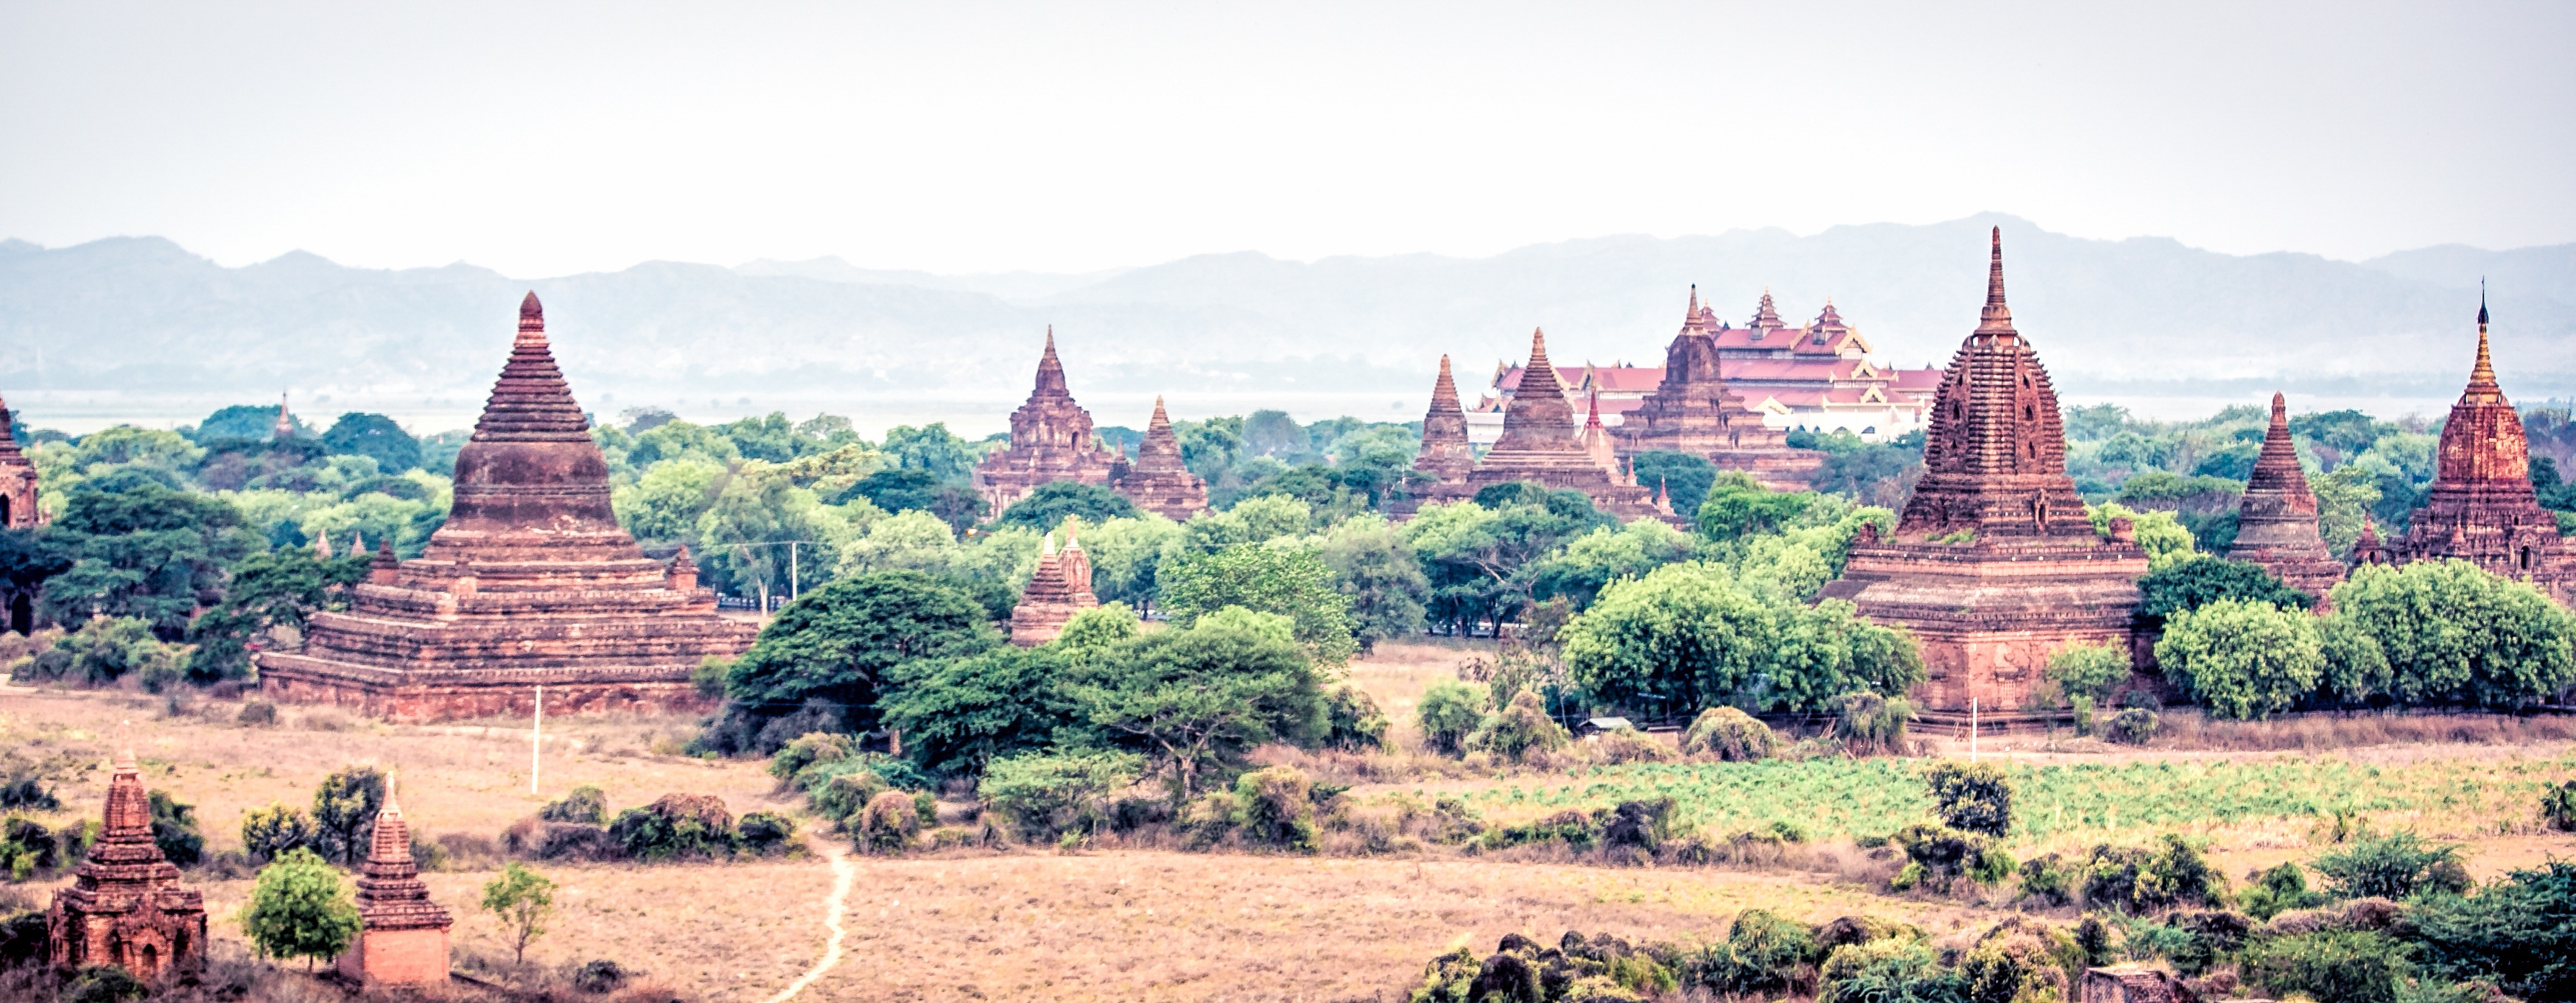
landscape, old, tower, ancient, landmark, tourism, place of worship, archaeology, temple, buddha, heritage, pagoda, wat, myanmar, burma, mandalay, bagan, historic site